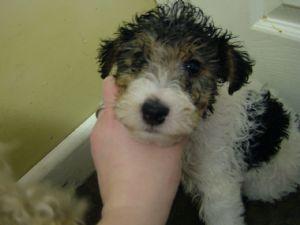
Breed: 226-n000057-wire_haired_fox_terrier